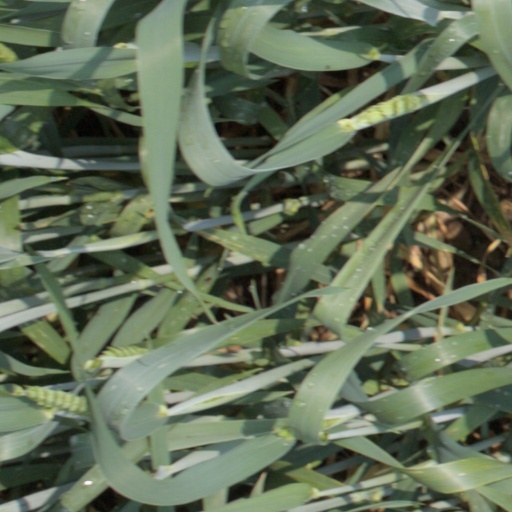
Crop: wheat